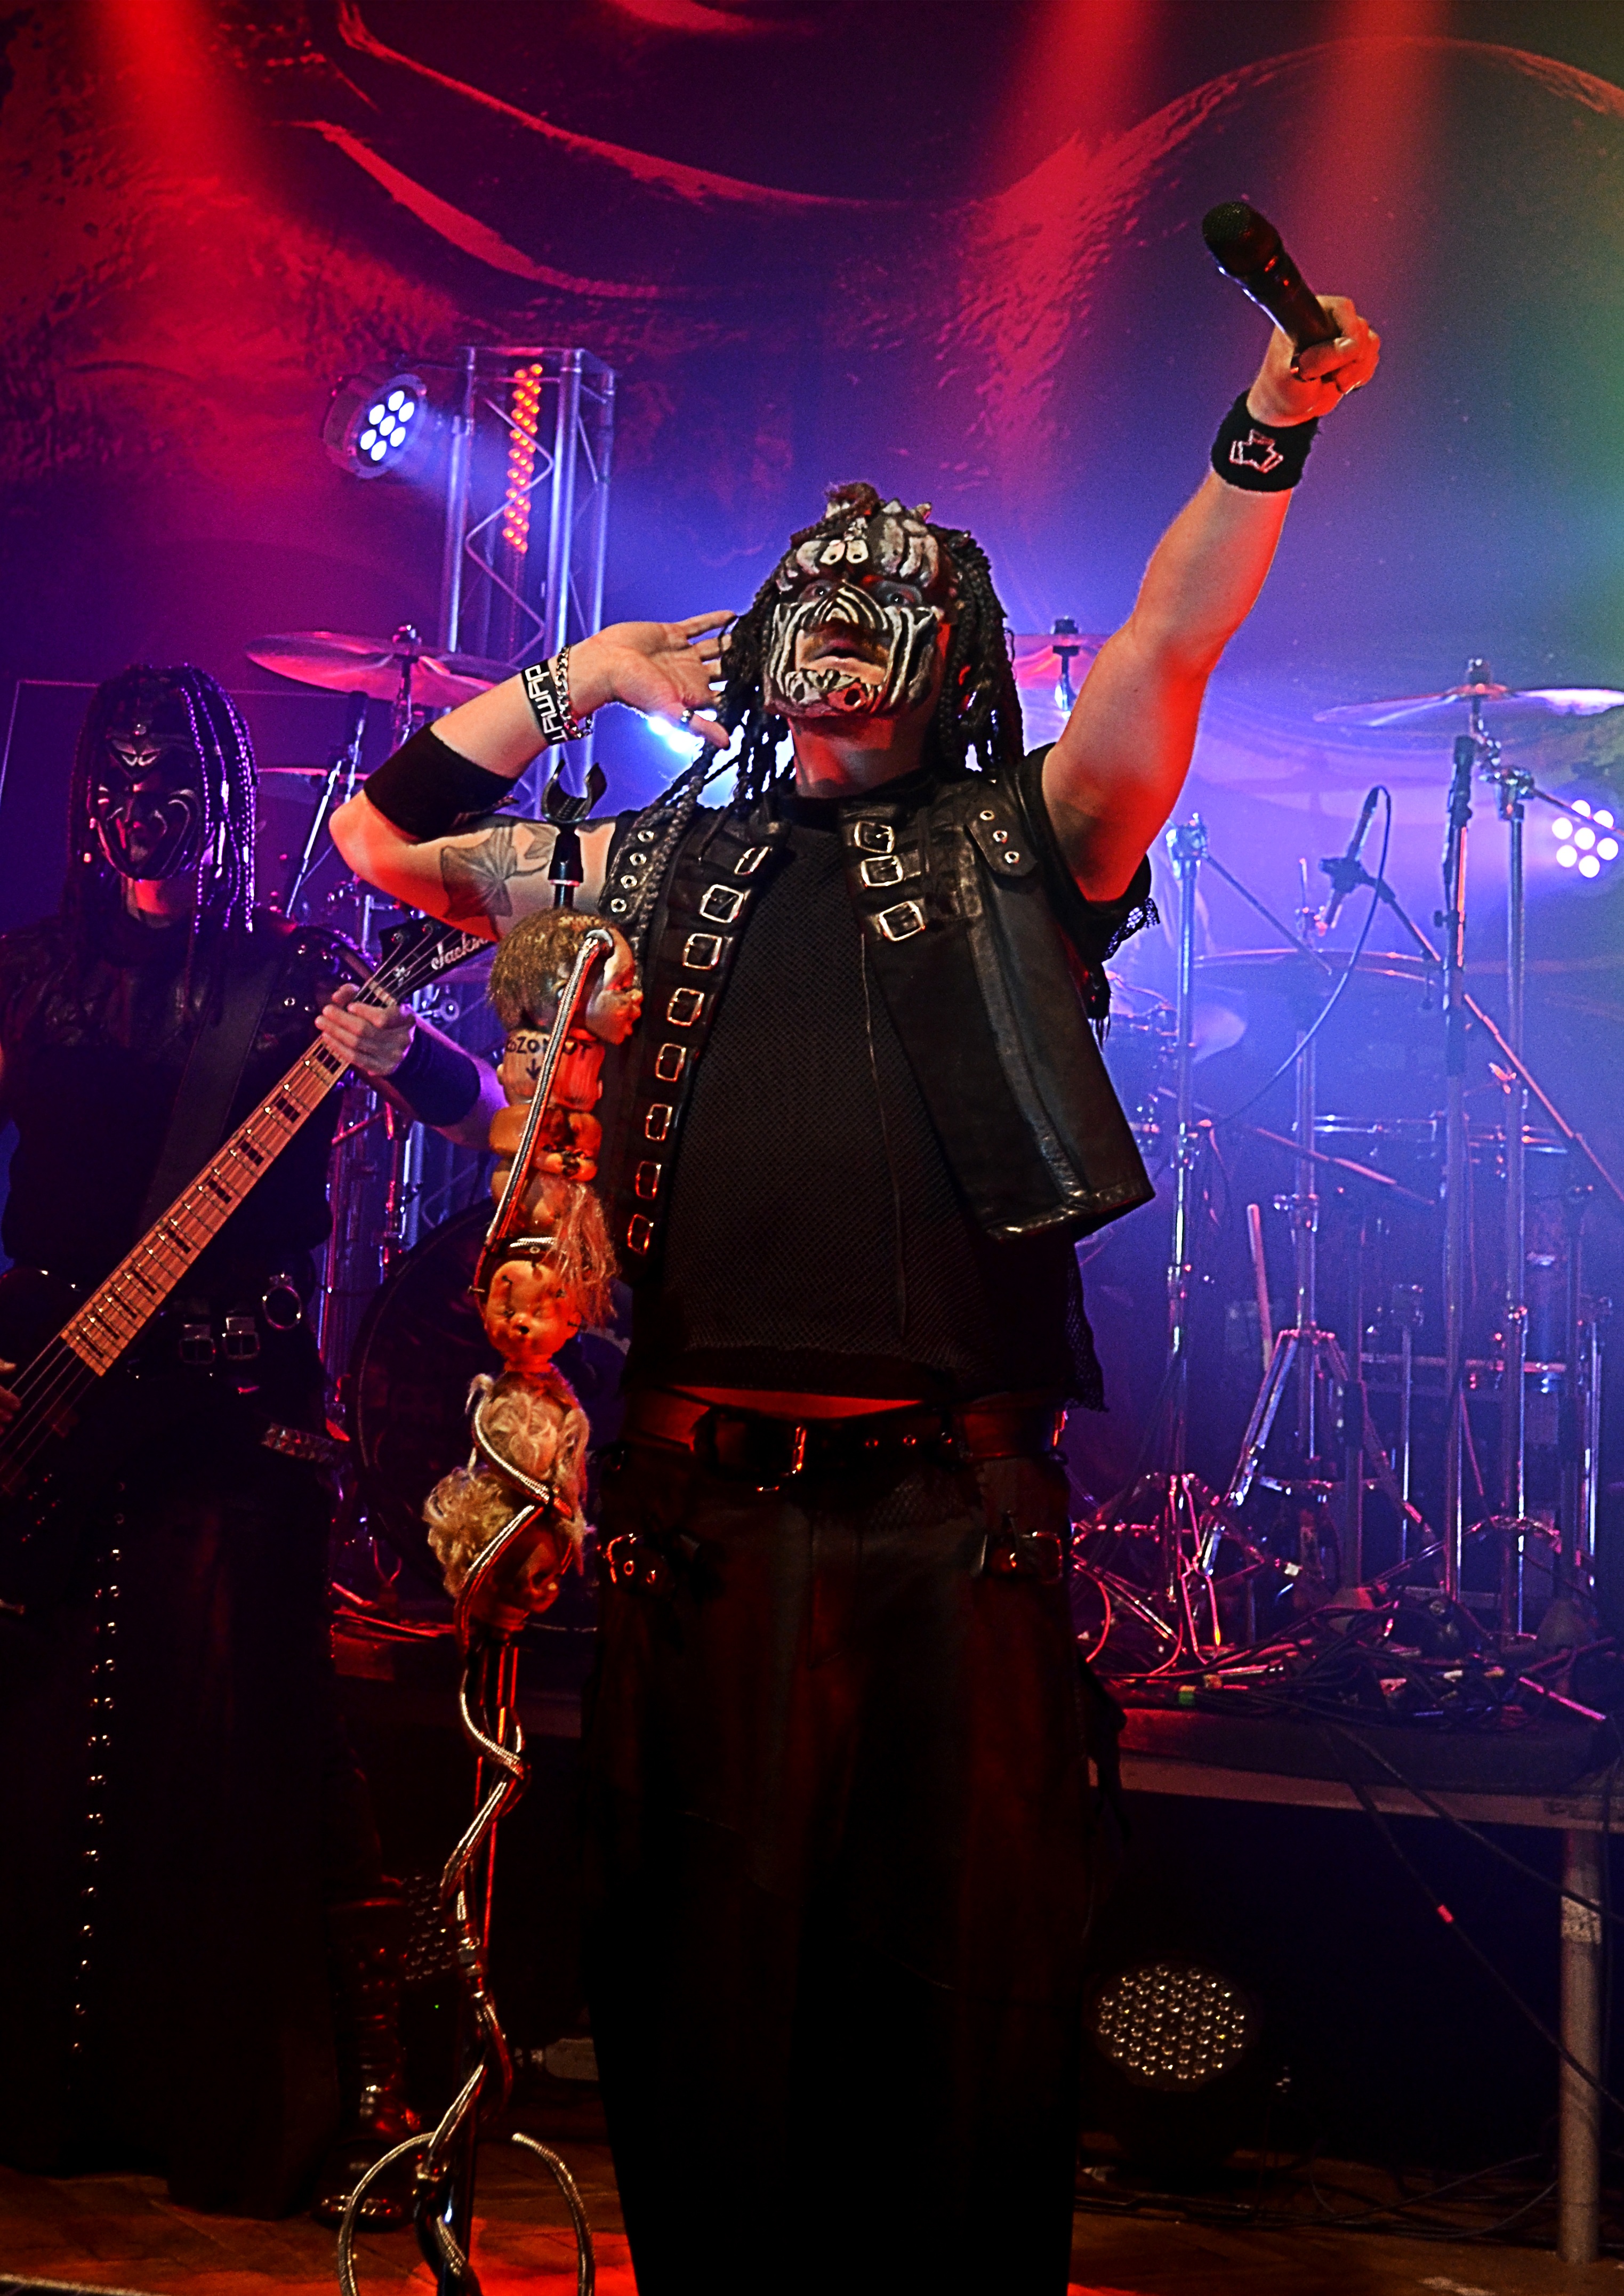
man, music, concert, singer, band, musician, performance art, stage, performance, bassist, singing, culture, event, guitarist, drums, drummer, entertainment, performing arts, singer songwriter, rock concert, musical theatre